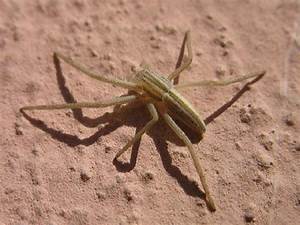
Label: ragno